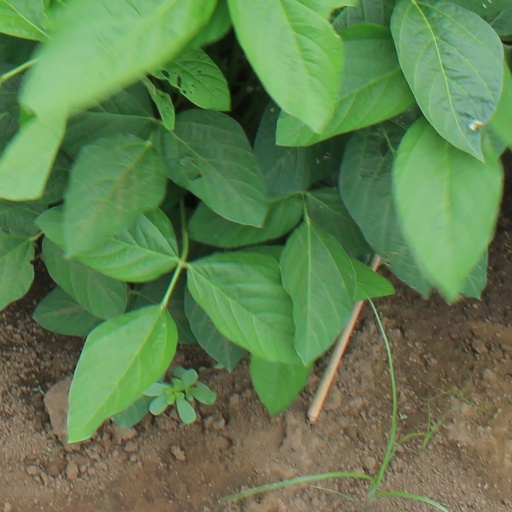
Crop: soybean